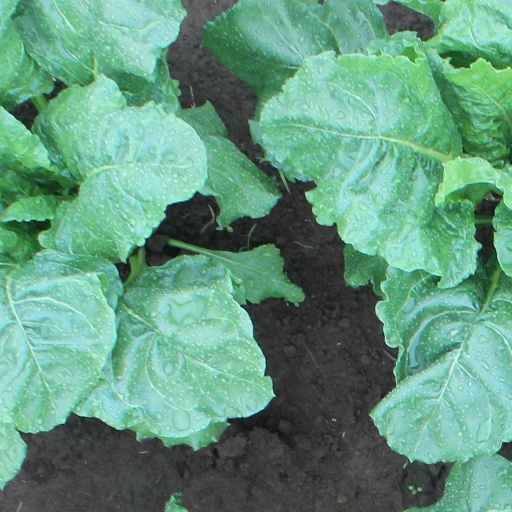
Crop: sugar beet